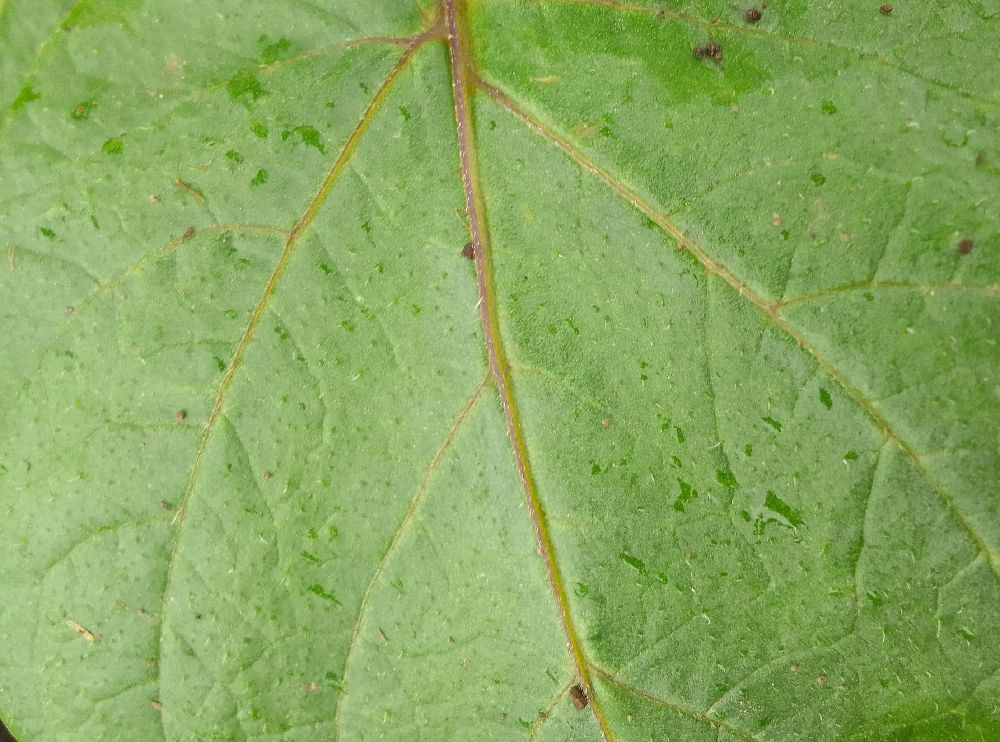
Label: Healthy